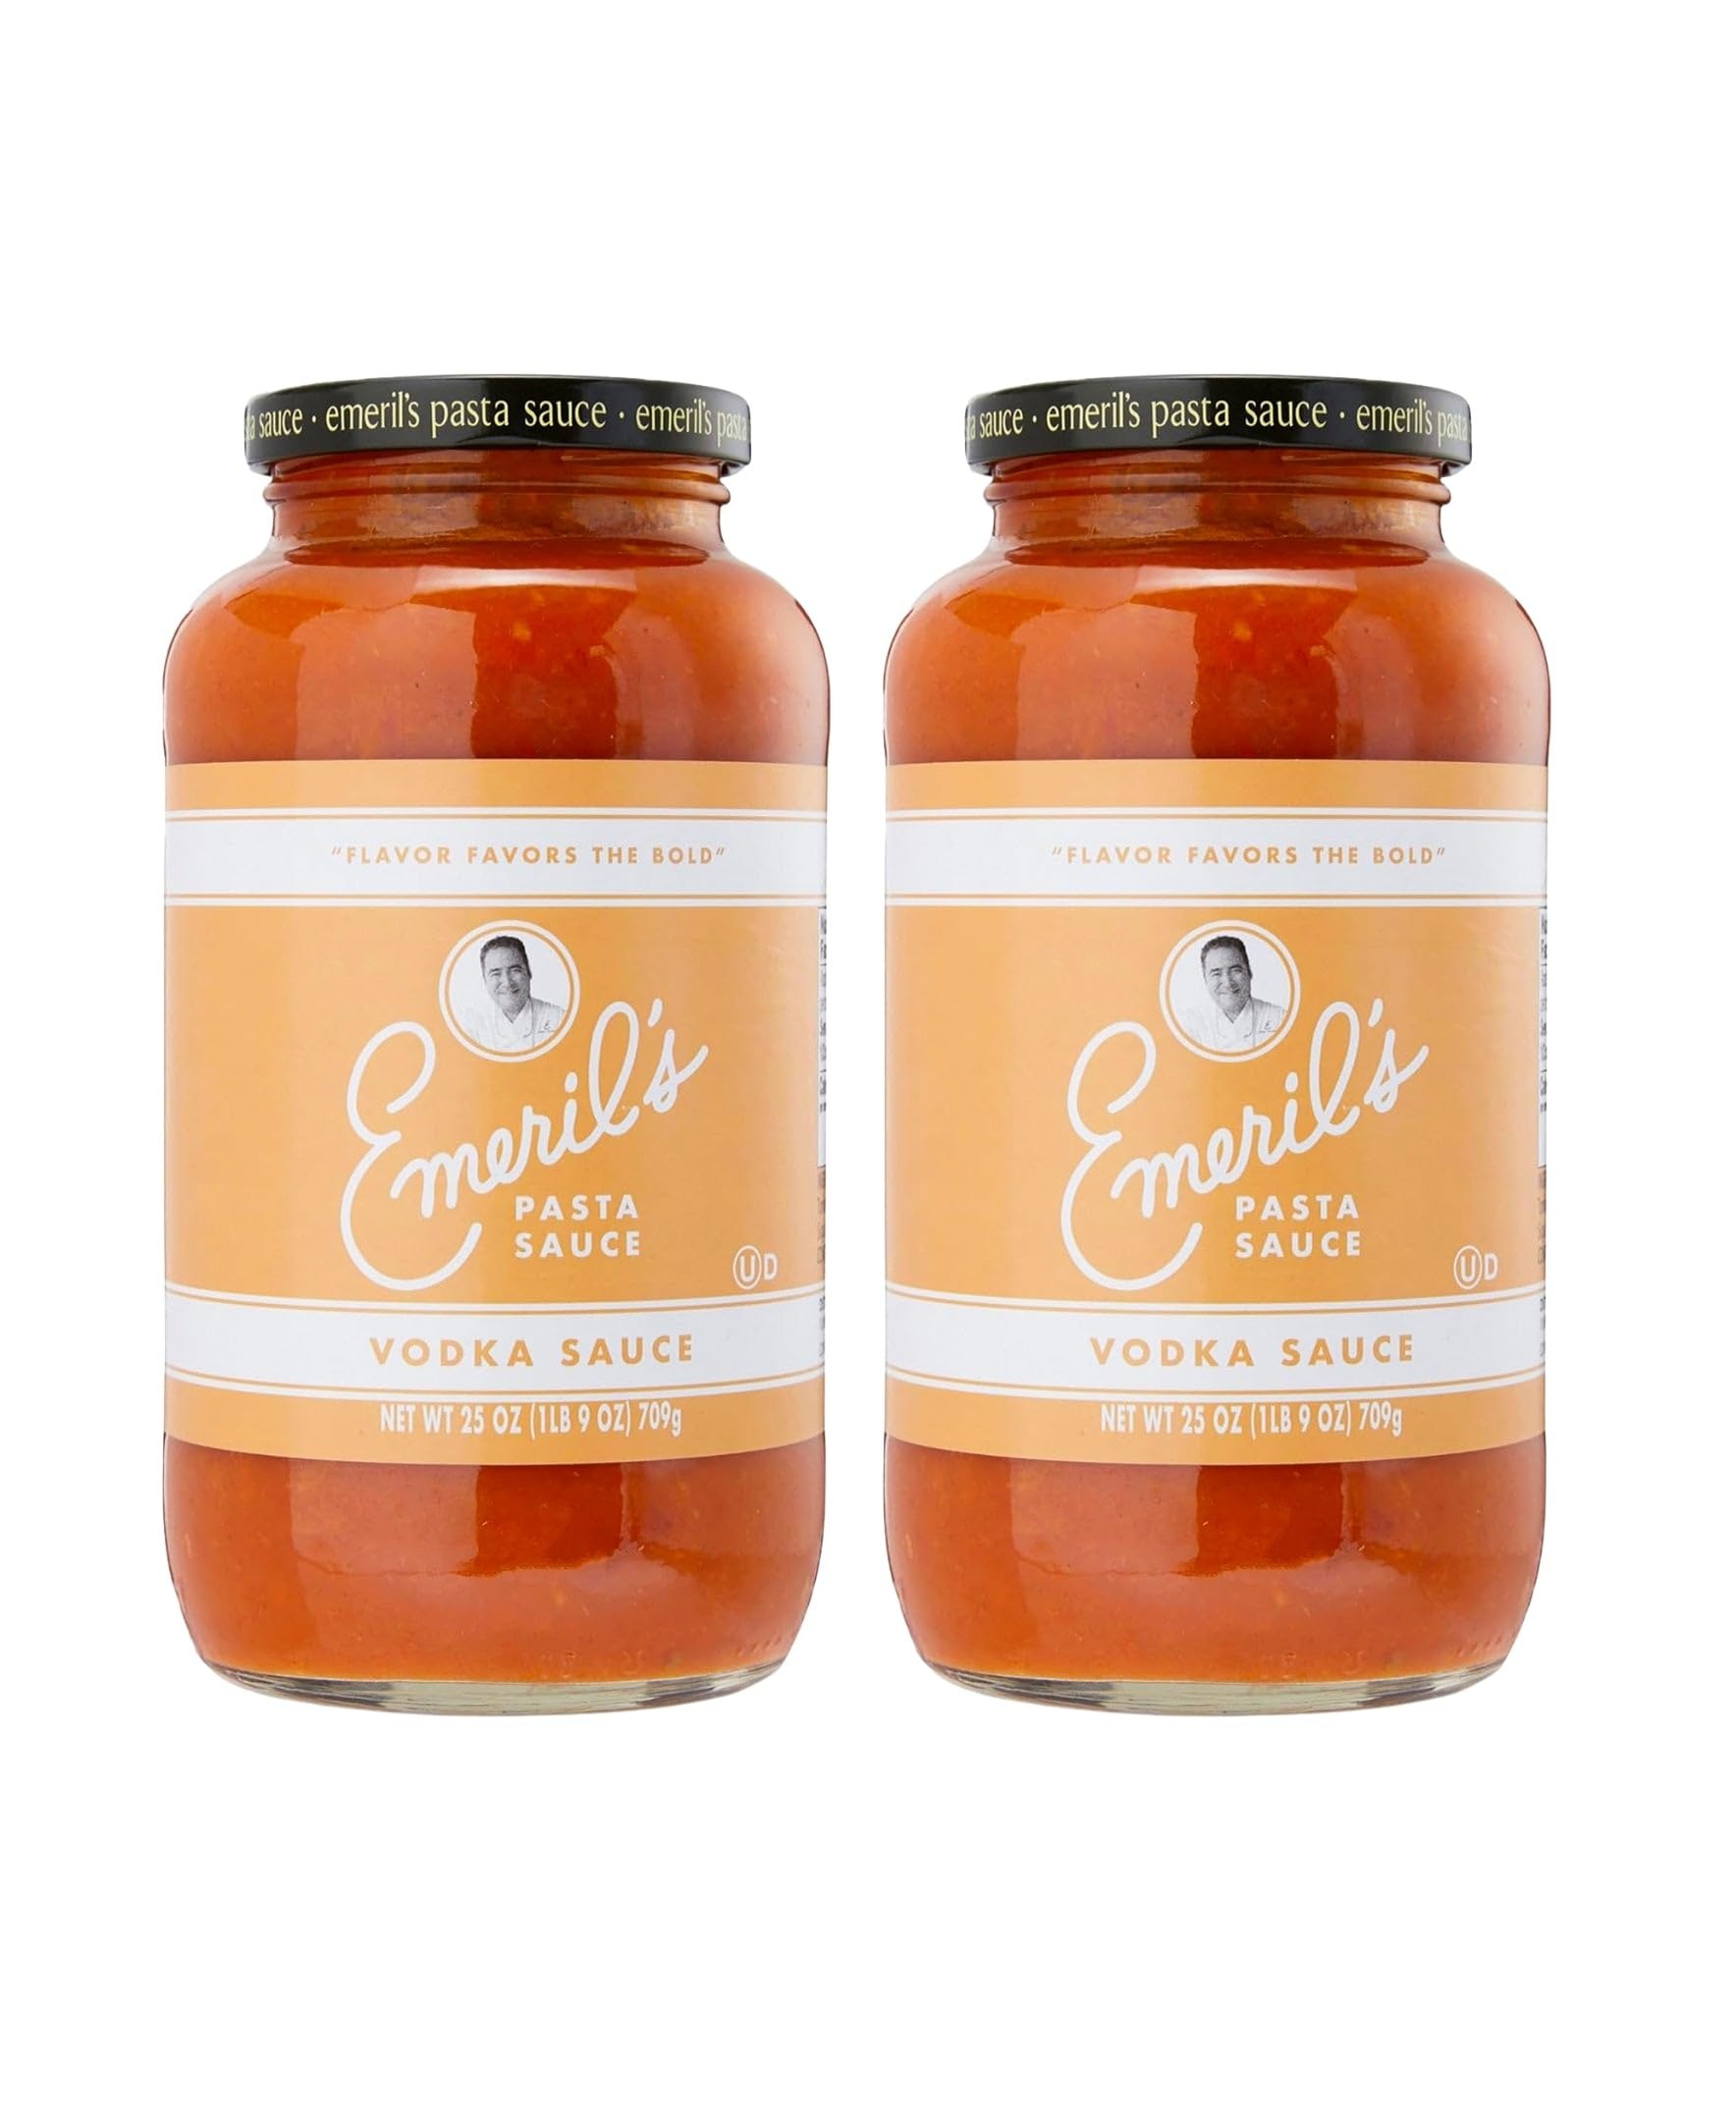
Item Name: Emeril Lagasse Pasta Sauce - 25 Oz Jar Vodka 2-PK Gourmet Sauces: Best for Homemade Pasta, Spaghetti, Pizza & More - Premium, Bold & Flavorful
Bullet Point 1: Emeril's Sauce - Available in five distinct flavors, arrabbiata sauce, homestyle marinara pasta sauce, roasted garlic pasta sauce, tomato basil pasta sauce, and vodka sauce, offering a versatile selection for different culinary tastes and recipes.
Bullet Point 2: Convenient Packaging - Comes in easy-to-use jars or containers, designed for simple pouring and storage, perfect for quick meal preparation. Pre-made and ready to heat, saving time in the kitchen while providing a gourmet touch to your meals.
Bullet Point 3: Authentic Italian Recipes - Crafted based on traditional Italian recipes to deliver an authentic and delicious dining experience at home.
Bullet Point 4: Versatile Use - Suitable for a variety of dishes beyond pasta, such as pizzas, casseroles, and as a base for soups and stews. Each sauce is carefully crafted to deliver a robust and well-balanced flavor profile, enhancing the taste of any dish.
Bullet Point 5: Family-friendly - Offers flavors that appeal to both adults and children, making it a great addition to family dinners.
Product Description: ### Elevate Every Meal with **Emeril Lagasse’s Gourmet 25-oz Sauces** Indulge in a **true culinary masterpiece** with **Emeril Lagasse’s 25-oz Sauces**, available in Singles and 6-Packs. Crafted with **premium ingredients** and inspired by the bold flavors of Italian cuisine, these versatile sauces bring restaurant-quality taste straight to your kitchen. Whether you're preparing a classic pasta dish, a savory pizza, or a flavorful seafood creation, these sauces offer **endless possibilities** for delicious, home-cooked meals. ### A Sauce for Every Dish **Arrabbiata Sauce** – Turn up the heat with this fiery blend of **ripe tomatoes, chili peppers, and aromatic herbs**. Ideal for **penne, spicy shrimp, grilled chicken, or as a zesty dip for crusty bread**. **Homestyle Marinara** – Slow-simmered **tomatoes, onions, and garlic** create a rich, comforting flavor perfect for **spaghetti, meatball subs, baked eggplant parmesan, or as a dipping sauce for mozzarella sticks**. **Roasted Garlic Sauce** – Packed with the bold, savory flavor of **slow-roasted garlic and a medley of herbs**, this sauce is perfect for **pasta, roasted vegetables, grilled steak, or a gourmet pizza base**. **Tomato Basil Sauce** – A light, fragrant blend of **sun-ripened tomatoes and fresh basil**, capturing the essence of summer. Use it for **ravioli, bruschetta, homemade soups, or drizzling over caprese salad**. **Vodka Sauce** – A luxurious fusion of **rich tomatoes, velvety cream, and a splash of vodka**, delivering a smooth and sophisticated flavor. Perfect for **penne alla vodka, creamy seafood dishes, stuffed peppers, or even as a sauce for gourmet burgers**. ### Uncompromising Quality & Flavor Each **Emeril’s Signature Sauce** is made with **only the finest ingredients**, ensuring **authentic flavor and versatility** in every jar. Whether you're preparing a **family dinner, a gourmet brunch, or a last-minute appetizer**, these sauces make every dish **effortless and unforgettable**. **Transform any meal into a flavorful masterpiece—one jar at a time.**
Value: 2.0
Unit: Count

Price: 21.885